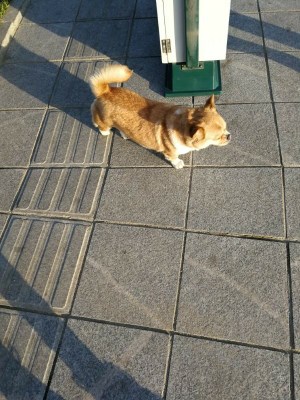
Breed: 3336-n000121-chinese_rural_dog